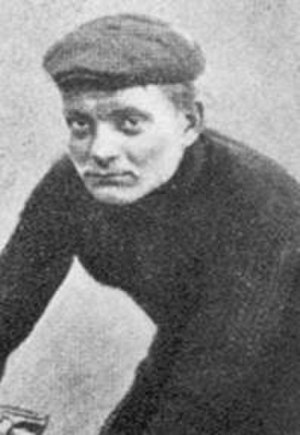
Henri Cornet
Henri Cornet
Henri Cornet var en fransk cykelrytter og vinder af Tour de France i 1904.